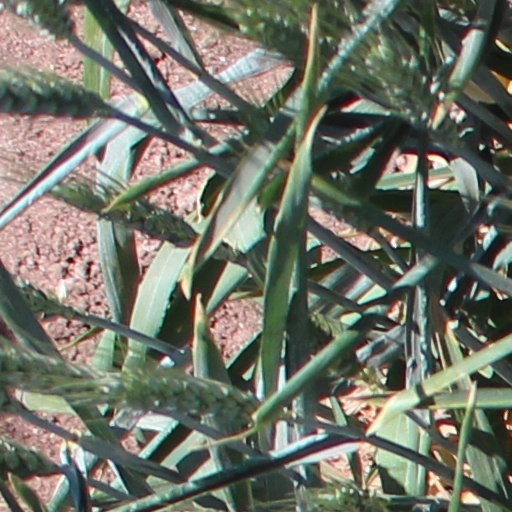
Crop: wheat